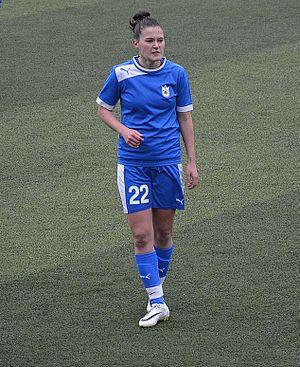
Tatiana Matveeva, née le 25 juillet 1990, est une footballeuse internationale géorgienne évoluant au poste d’attaquante.